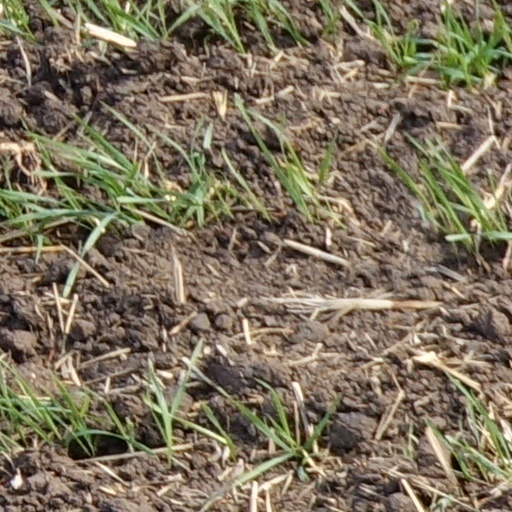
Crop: wheat